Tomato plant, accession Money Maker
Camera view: bottom (45 deg); turntable rotation: 210 degrees
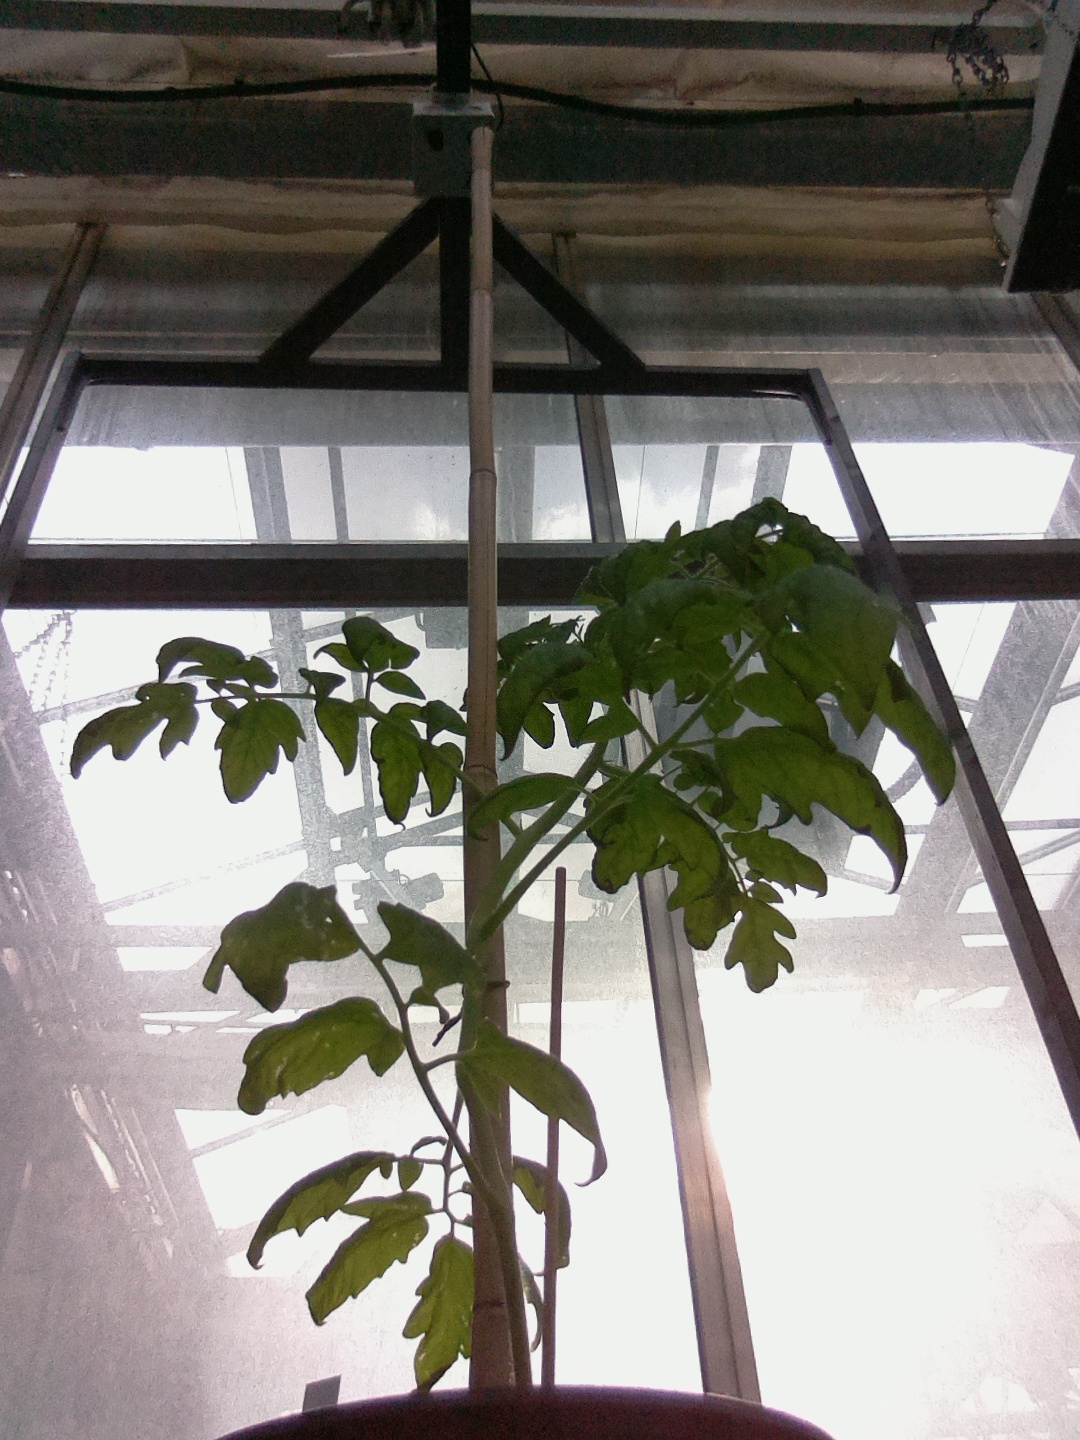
BBCH growth stage 15: 10 of true leaves visible